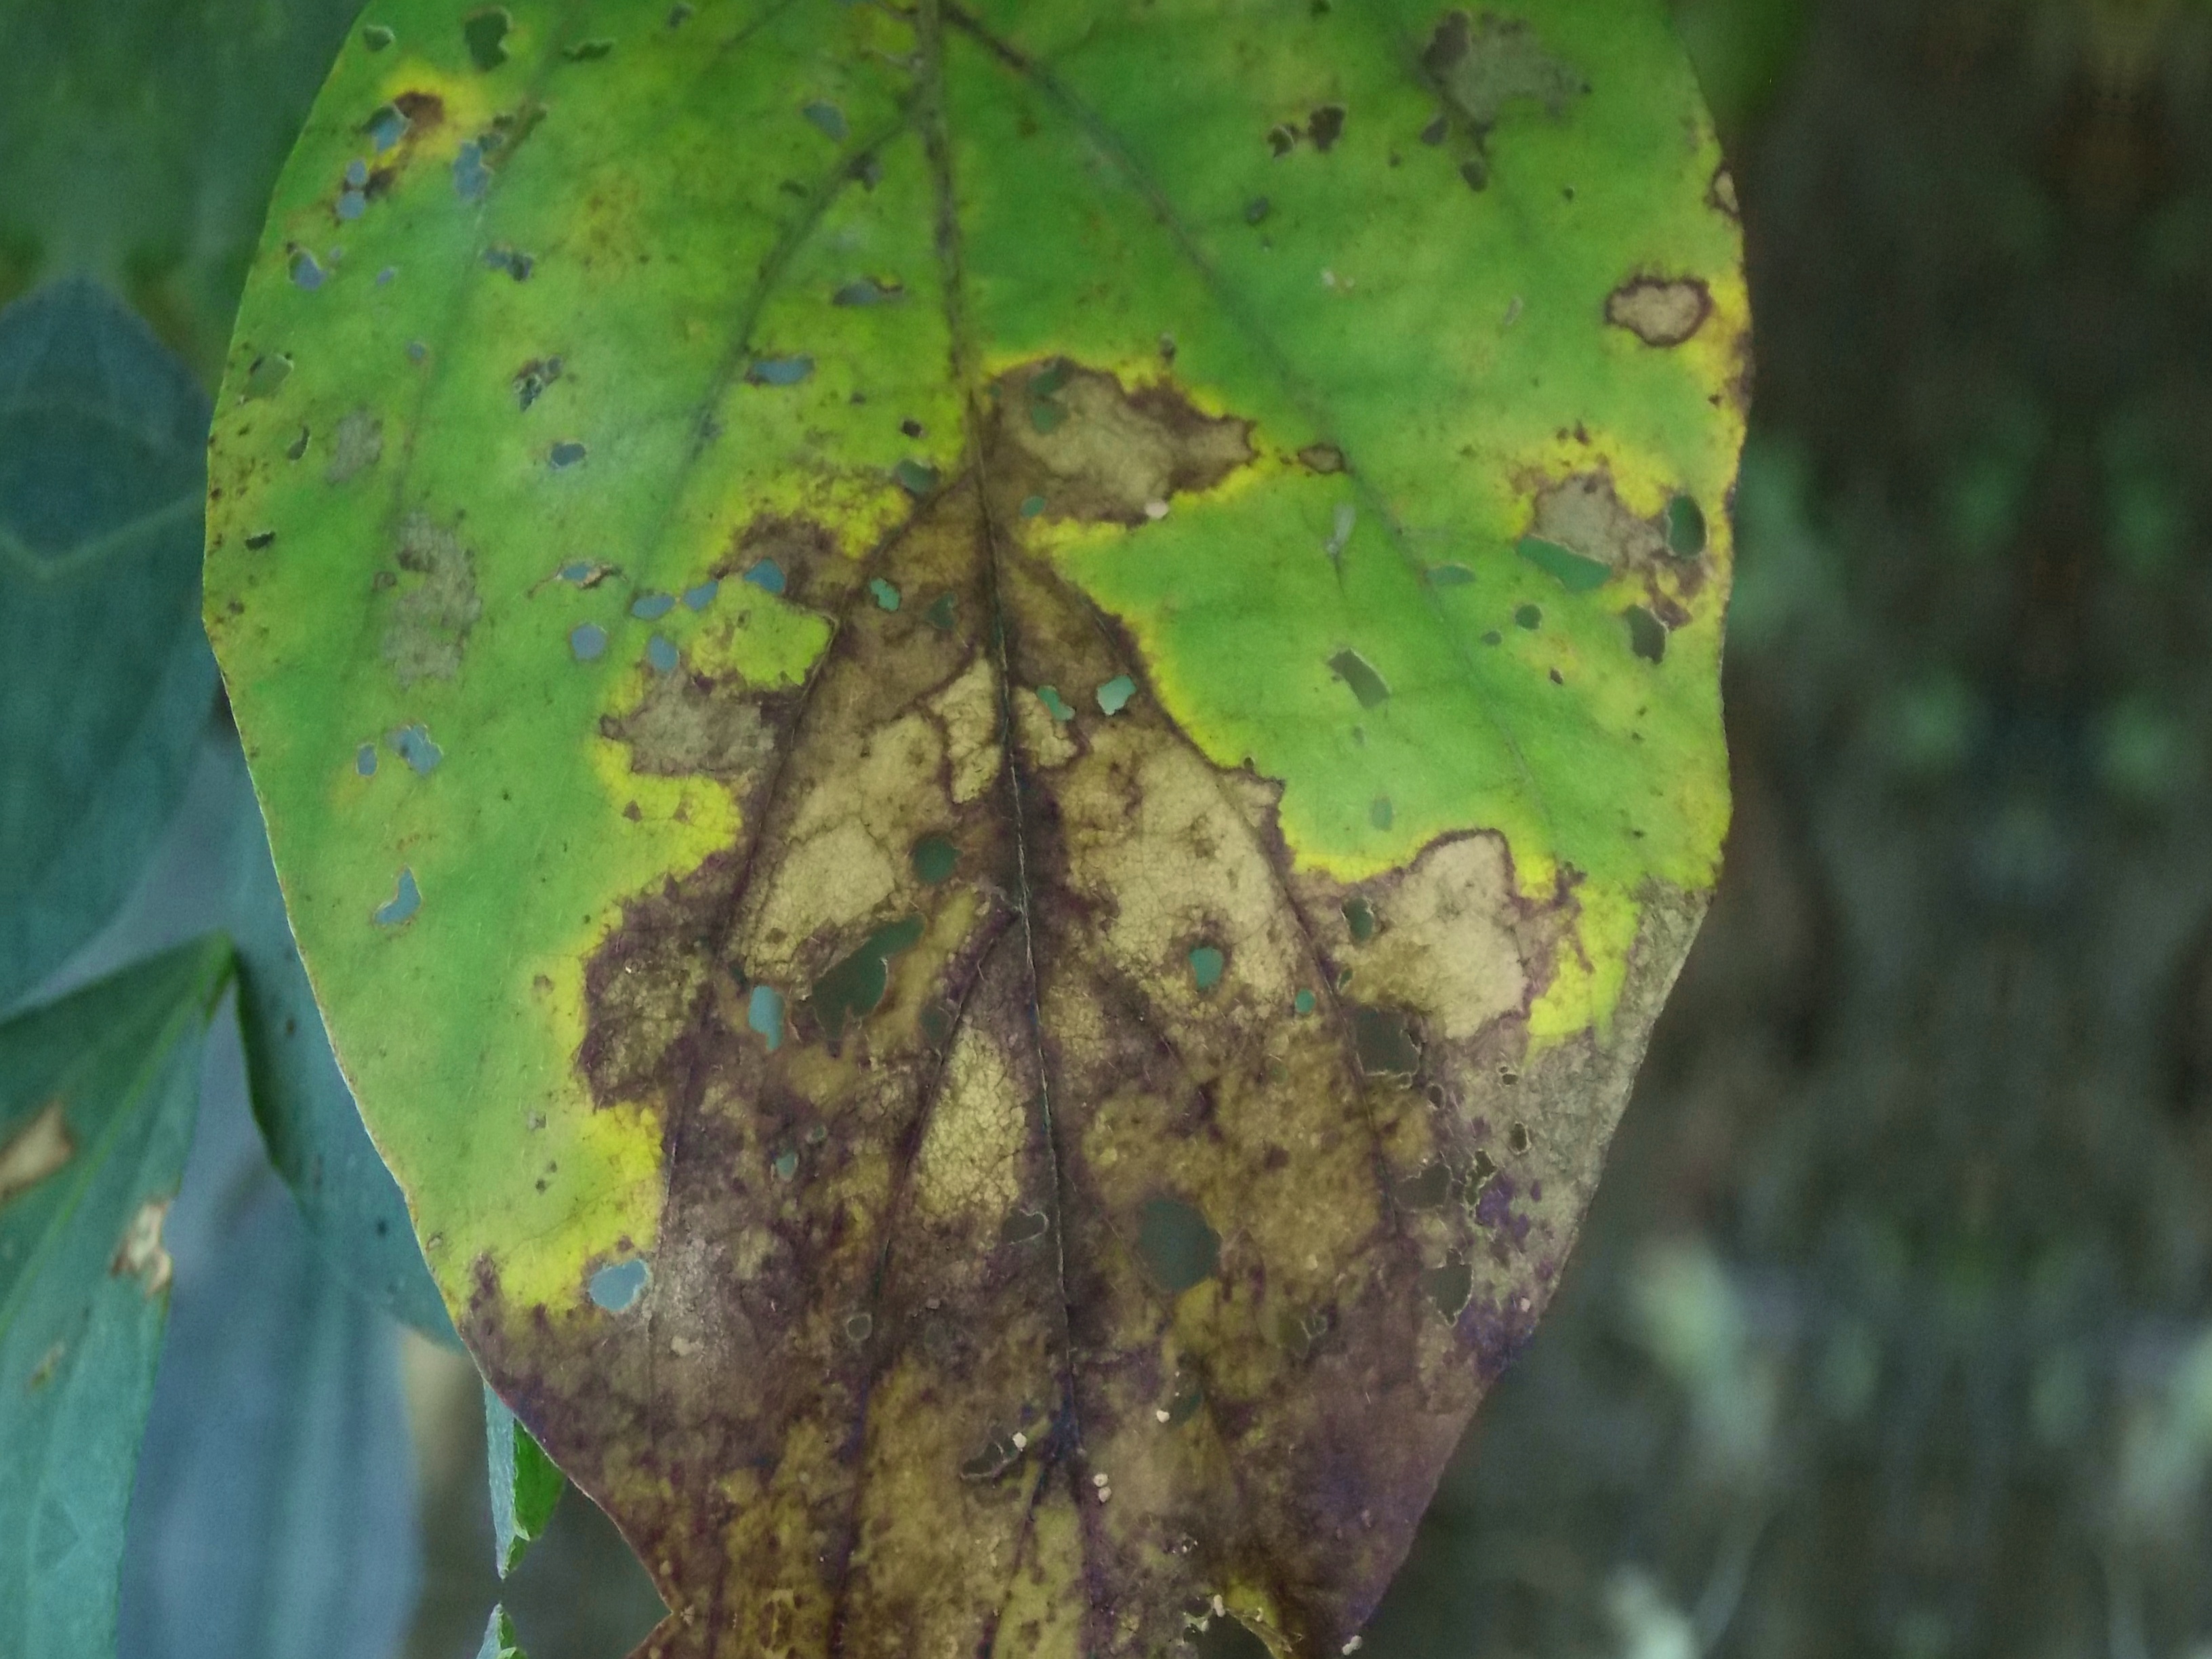
Label: Disease